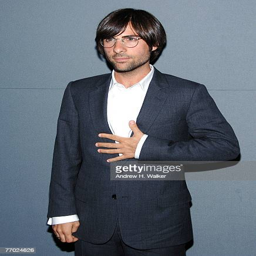
actor attends a special screening